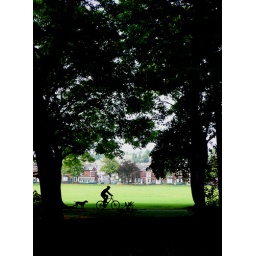
Early morning in Endcliffe Park in Sheffield, England. A Man, his bike and his dog go for a stroll.